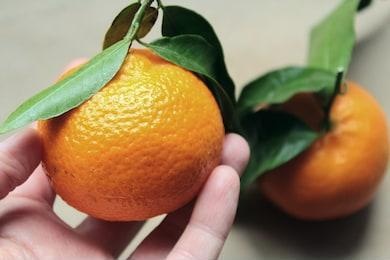
Label: mandarine